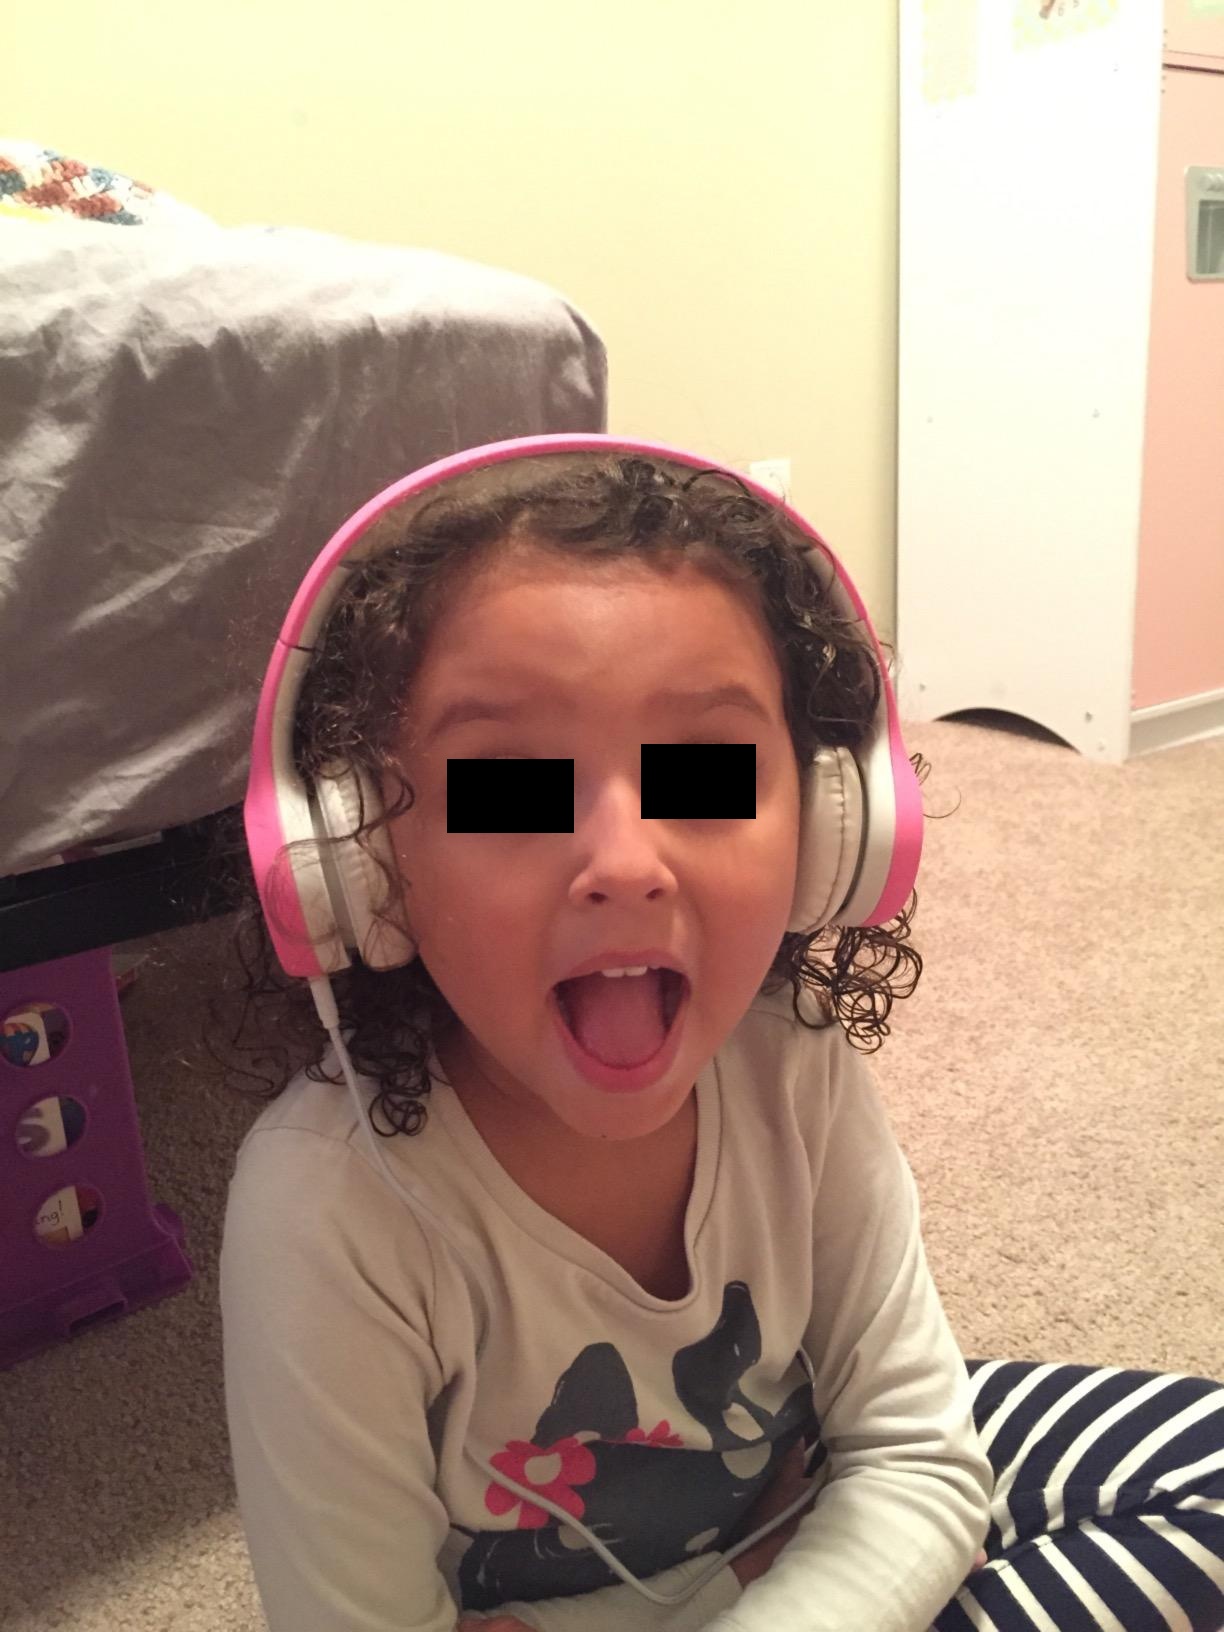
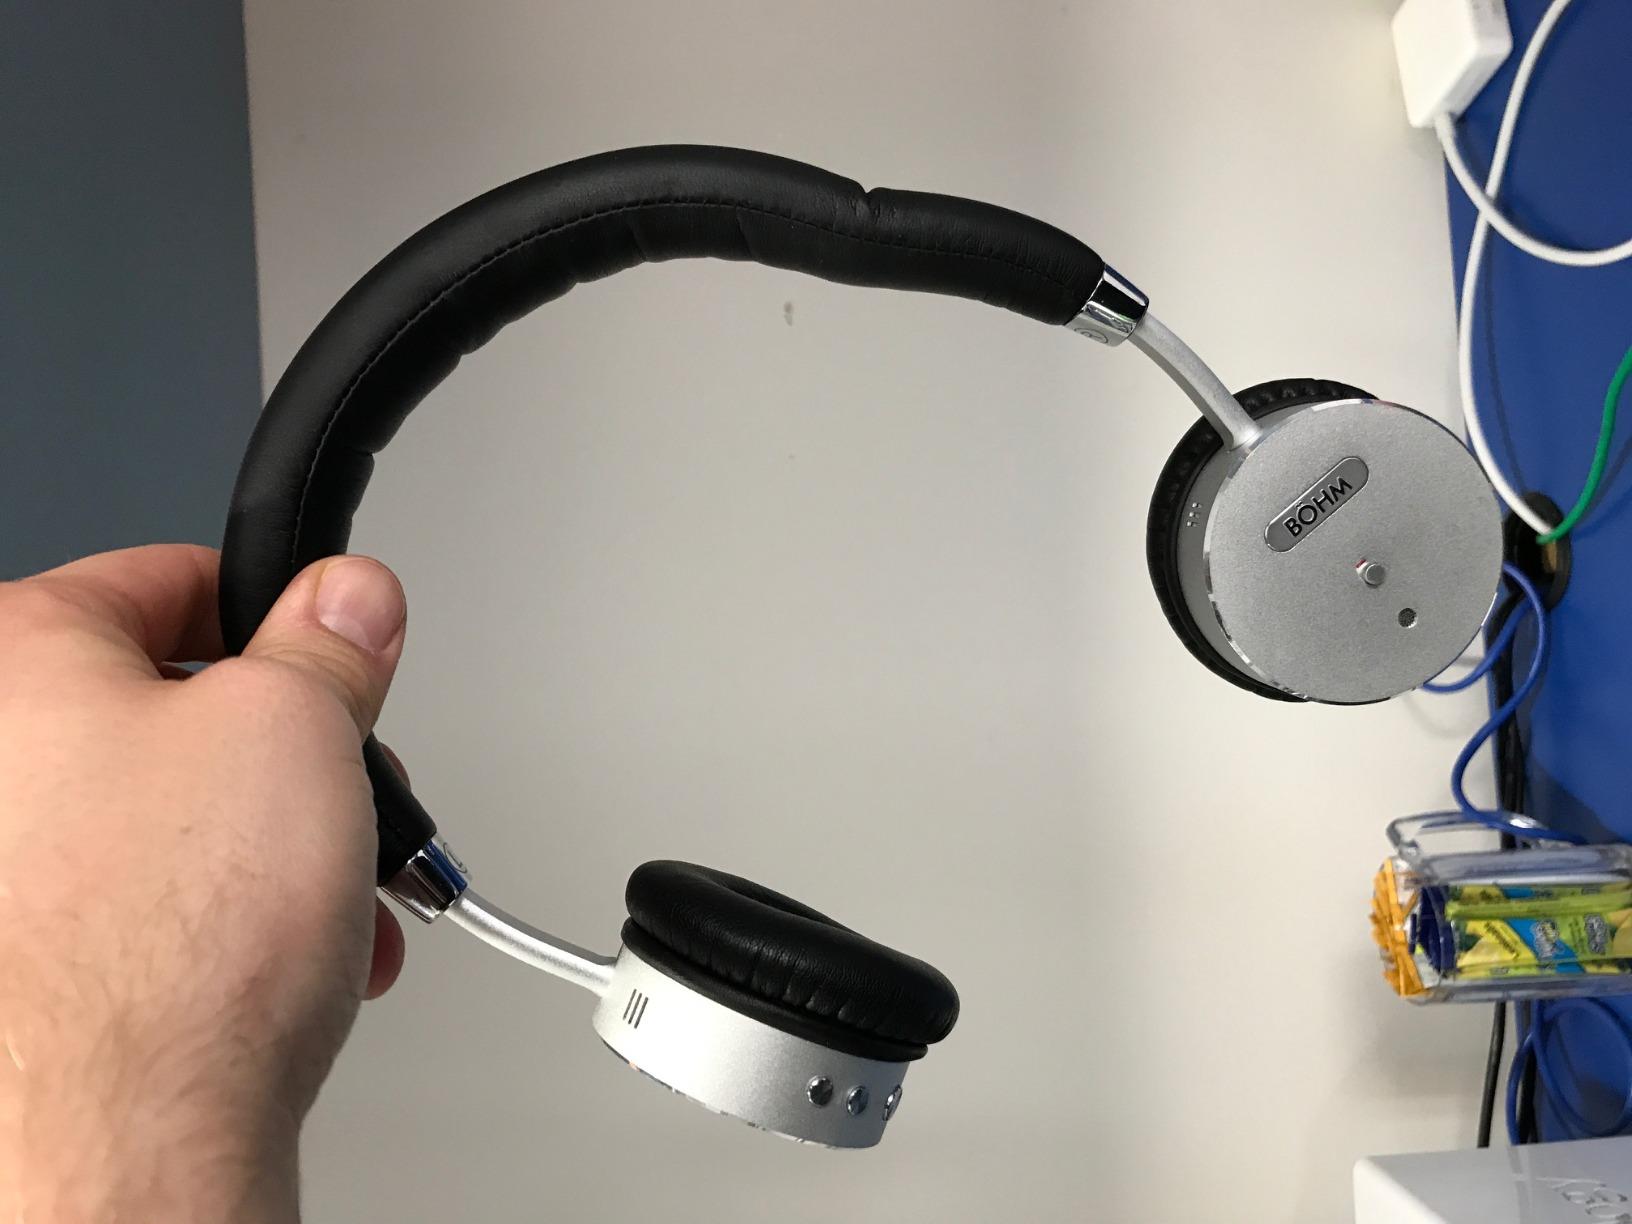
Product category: headphones
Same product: no